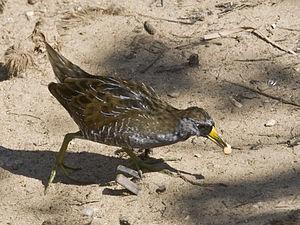
La Marouette de Caroline ou râle de Caroline est une petite espèce d'oiseau aquatique appartenant à la famille des Rallidae.